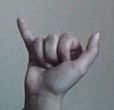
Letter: ya